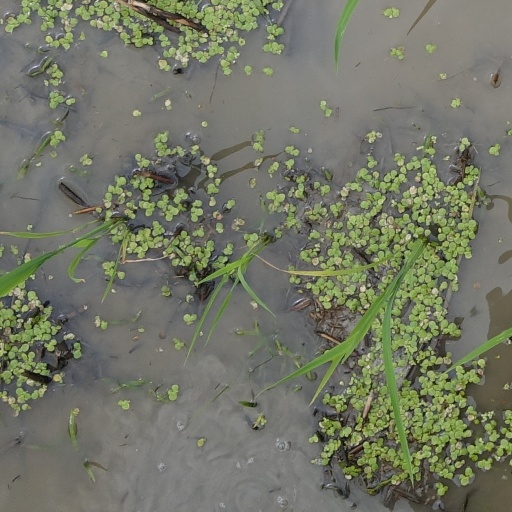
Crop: rice